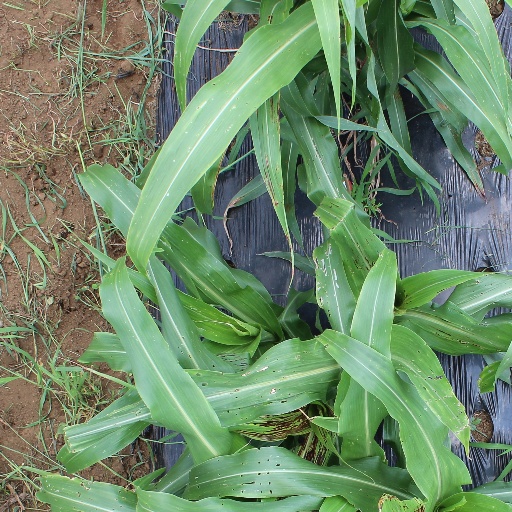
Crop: sorghum